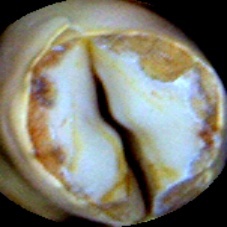
Label: Broken